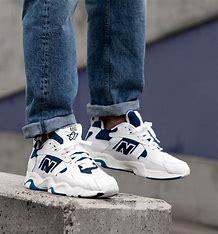
Brand: New
Model: Balance New Balance 878